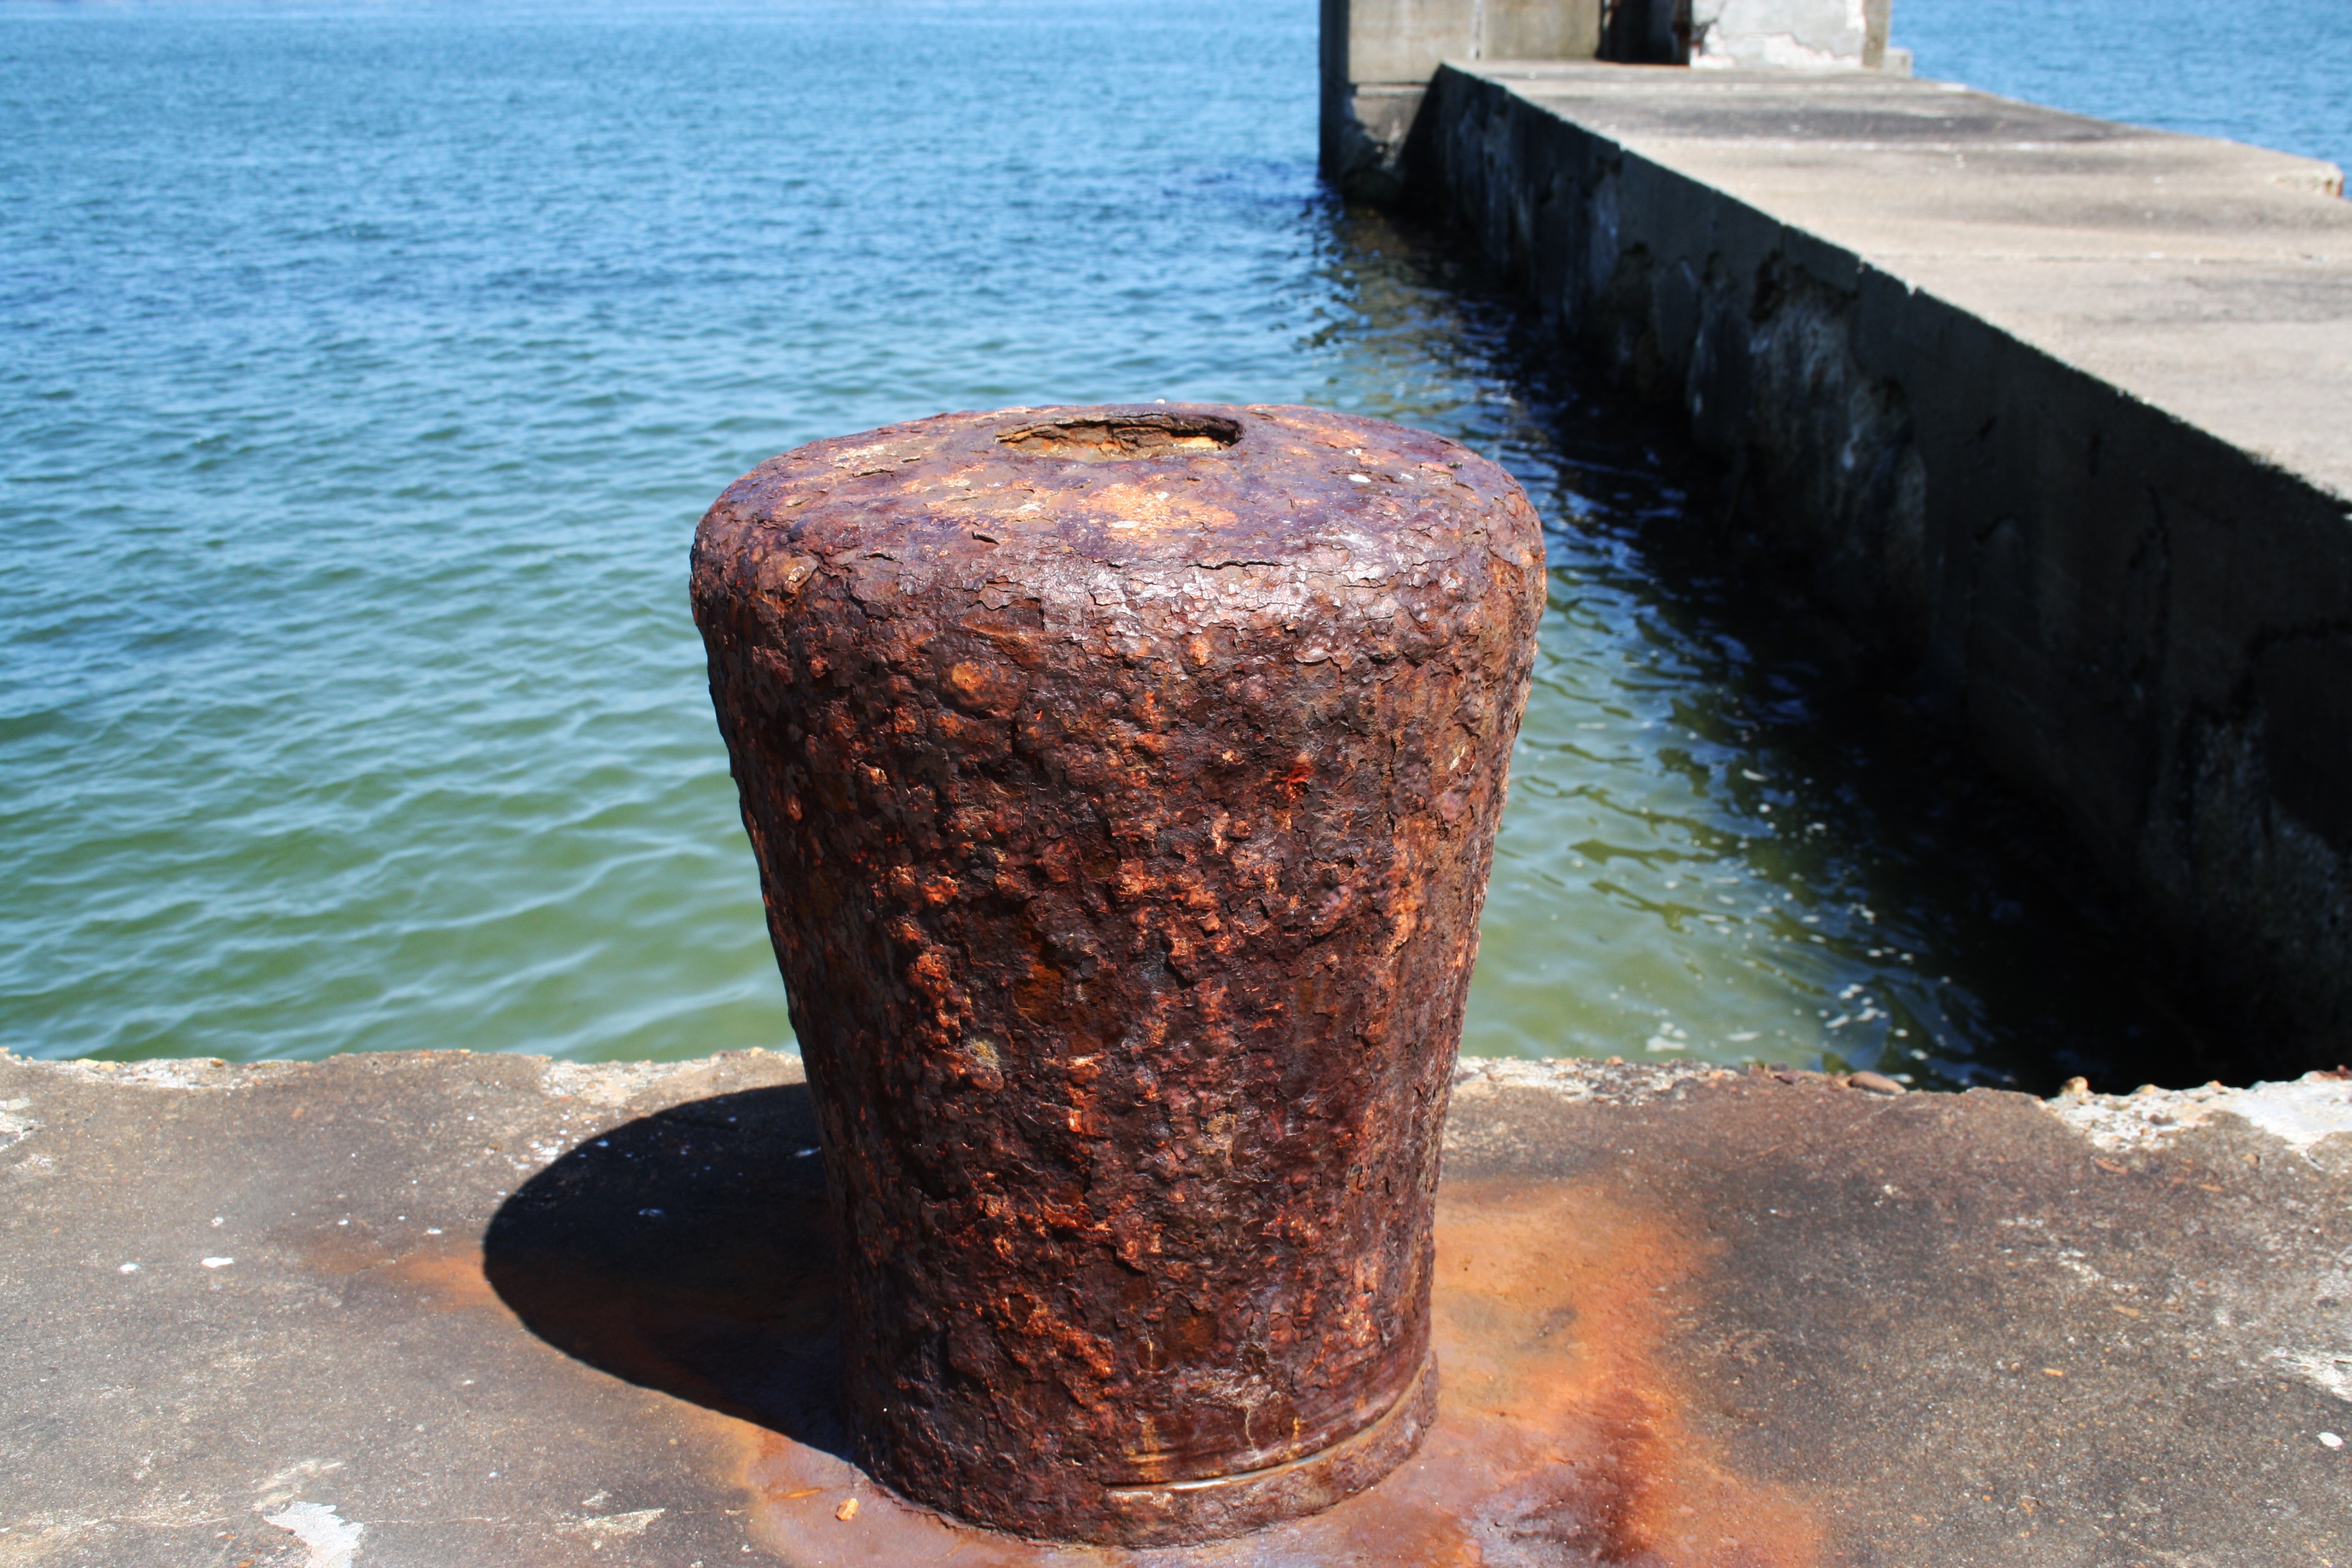
sea, water, rock, dock, post, wood, pier, steel, web, island, port, material, close up, sculpture, fountain, mole, bollard, water feature, north sea, stainless, kai, helgoland